Franz Conrad Romanus

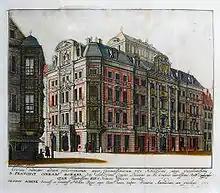
The Romanushaus, Brühl, Leipzig in 1704

In November 1704 and at the New Year's Trade Fair in 1705, Romanus' forged council promissory notes appeared. Romanus initially received support from the Elector, but was arrested in his palace (Romanushaus) on 16 January 1705 and imprisoned in the Pleissenburg. Four days later he was brought to Sonnenstein Castle in Pirna. During a house search, additional counterfeit promissory notes, a duplicate key to the mayor's desk and a wax print of the Grand Council seal were found, as well as amounts of money from the coffers of the council and St. Nicholas Church. At the beginning of September 1706, Romanus was taken to Königstein Fortress. The investigation into the events dragged on until 1710. Romanus made a request for mercy to the elector, which he rejected.